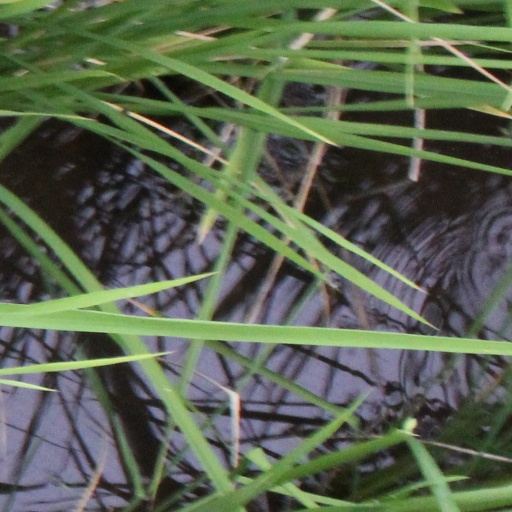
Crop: rice